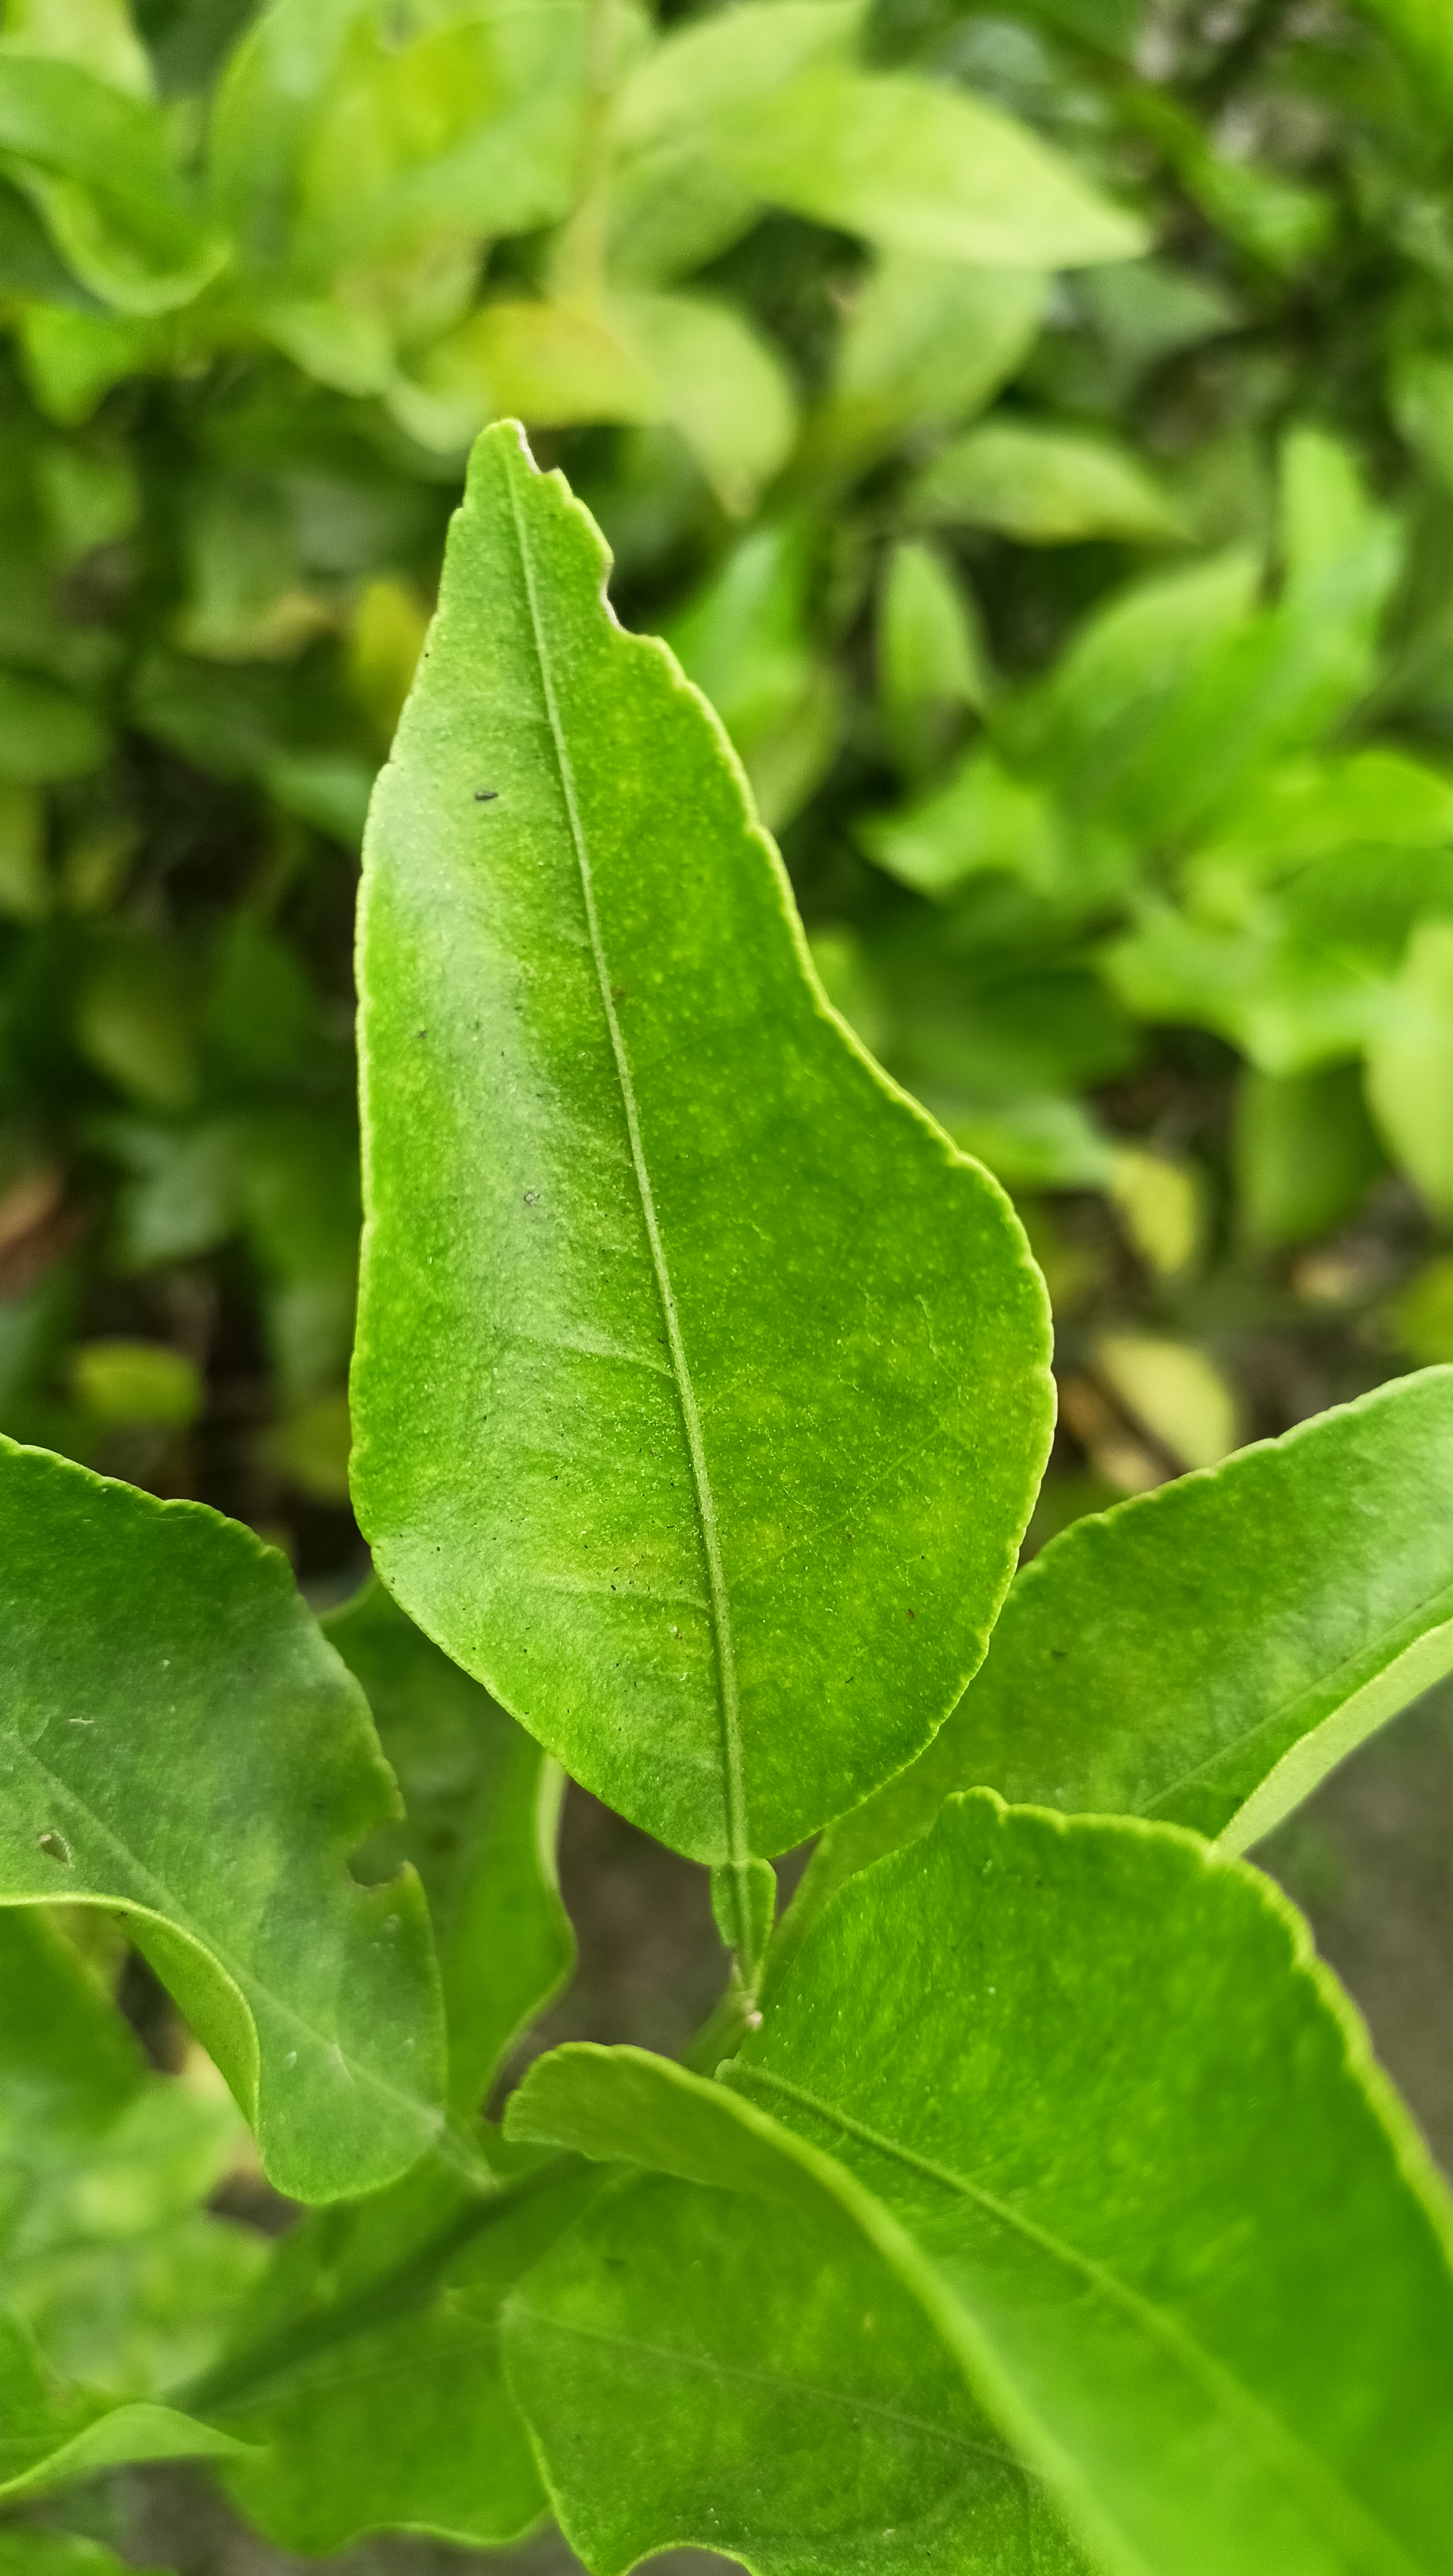
Mandarin leaf variety: Darjeling